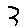
Label: 3